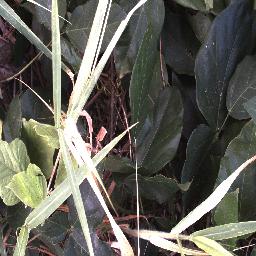
Label: negative